Shirley Cruz

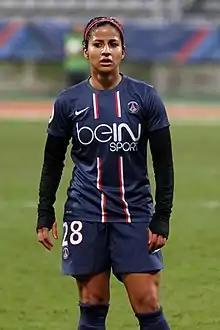
Cruz Traña with PSG in 2012–13 season

Shirley Cruz Traña (born 28 August 1985) is a retired Costa Rican professional footballer who played as a midfielder. A creative midfielder who often acts as a deep-lying playmaker, Cruz is the second-ever female footballer behind Gabriela Trujillo from Costa Rica to play in Europe when she joined Lyon in 2005.